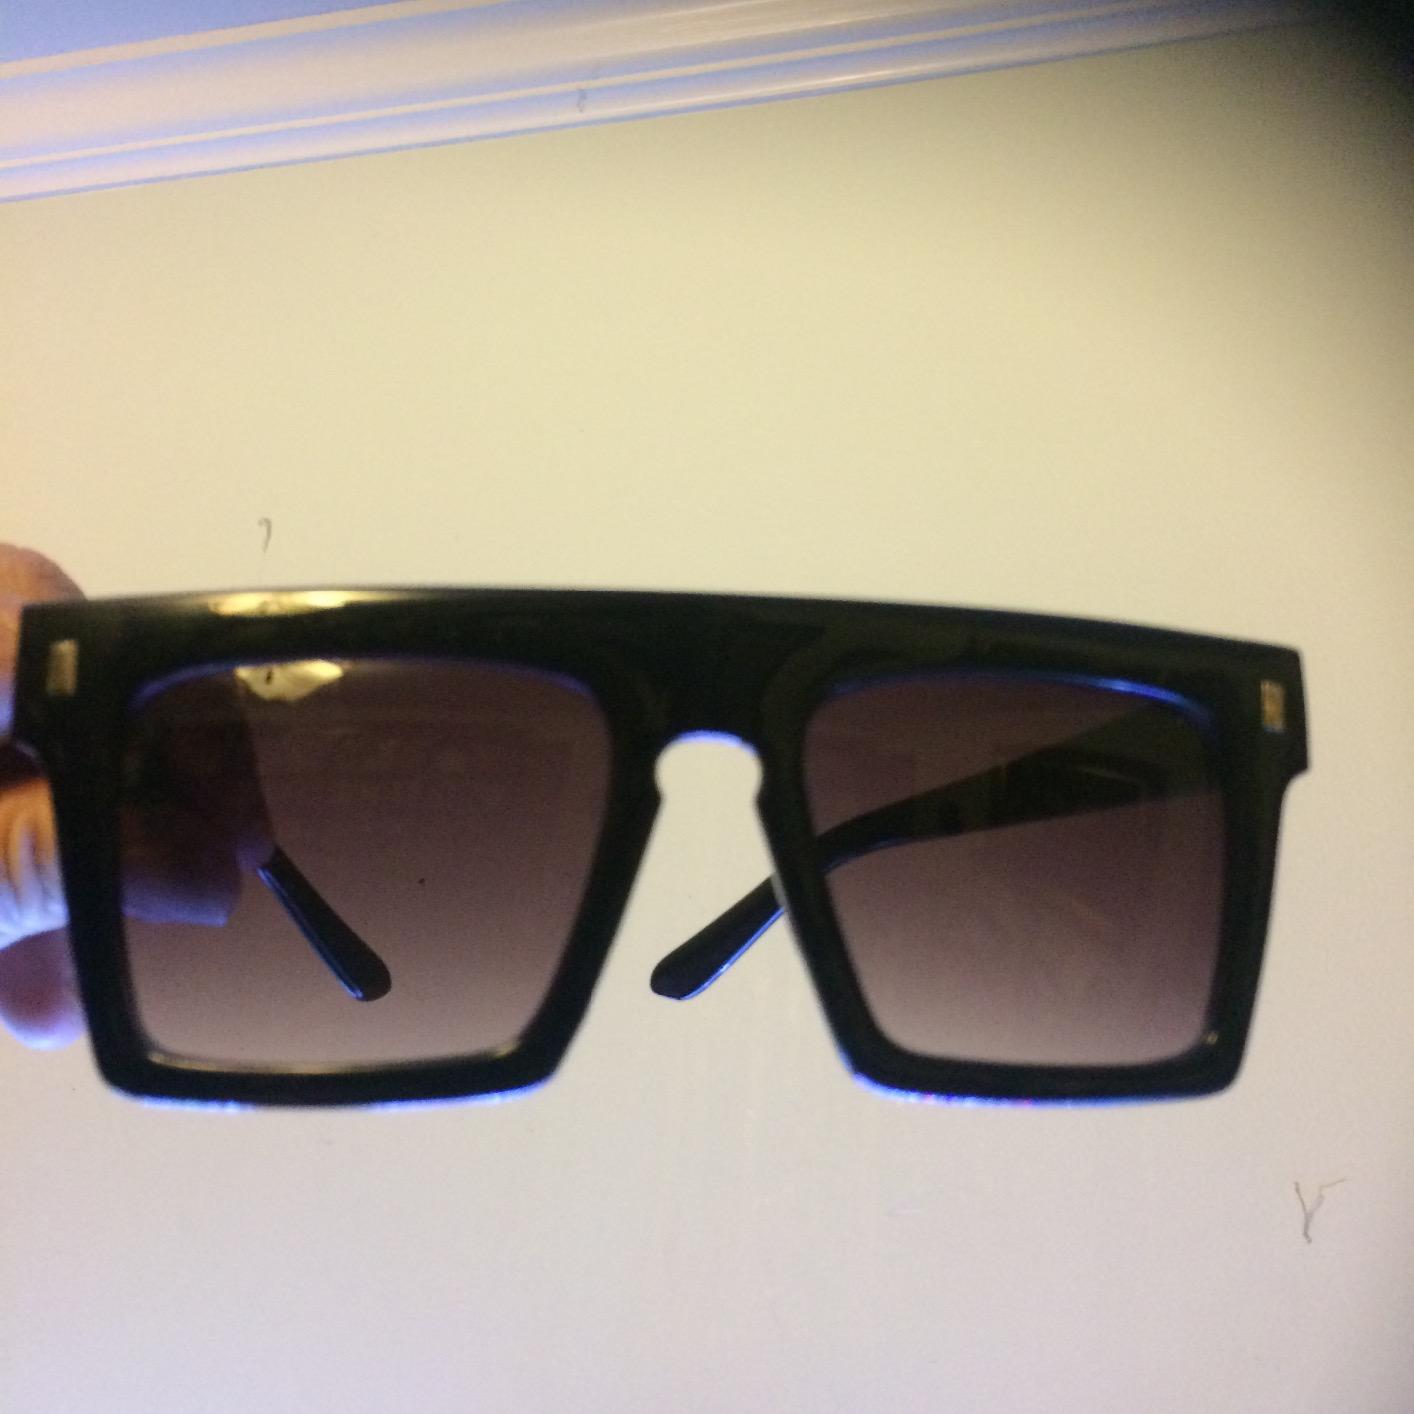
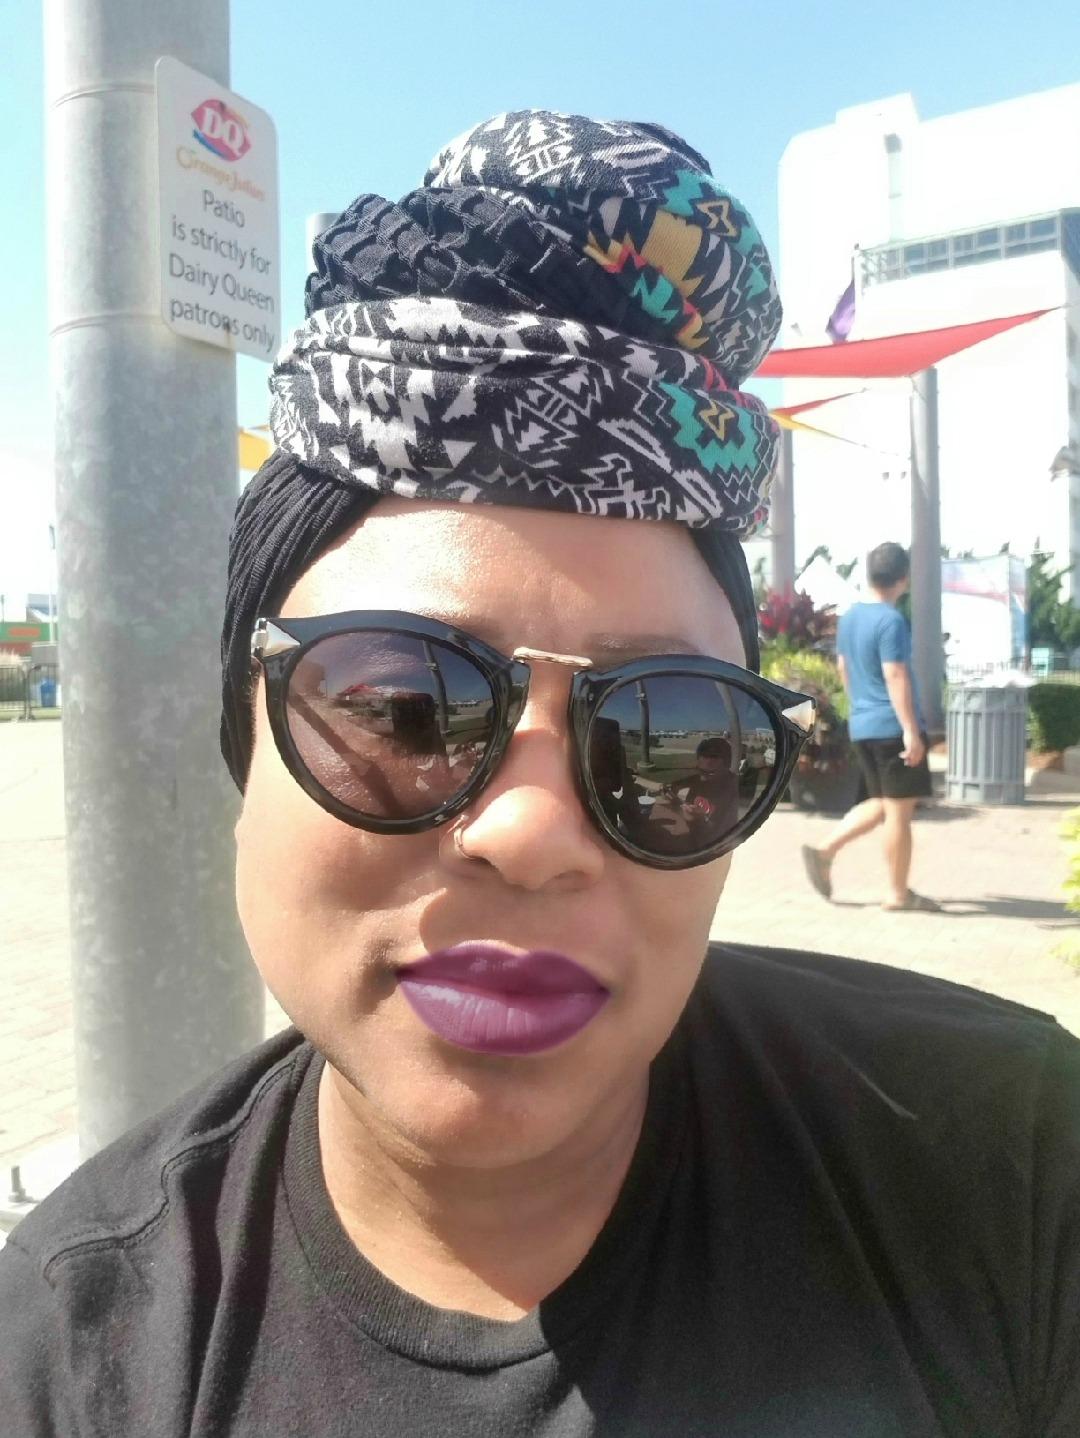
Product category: accessories_sunglasses
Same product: no